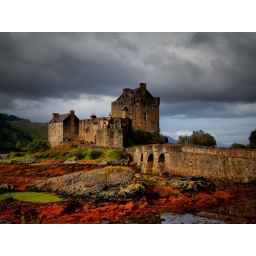
sky island!! 007 was shot in this castle